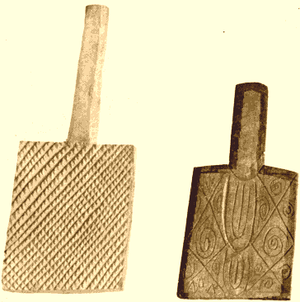
Prægning
Banketræ brugt af Cherokeefolket til prægning af mønstre på lervarer
Ved prægning frembringes aftryk med prægestempler i form af fordybninger eller ophøjede figurer i et stof.